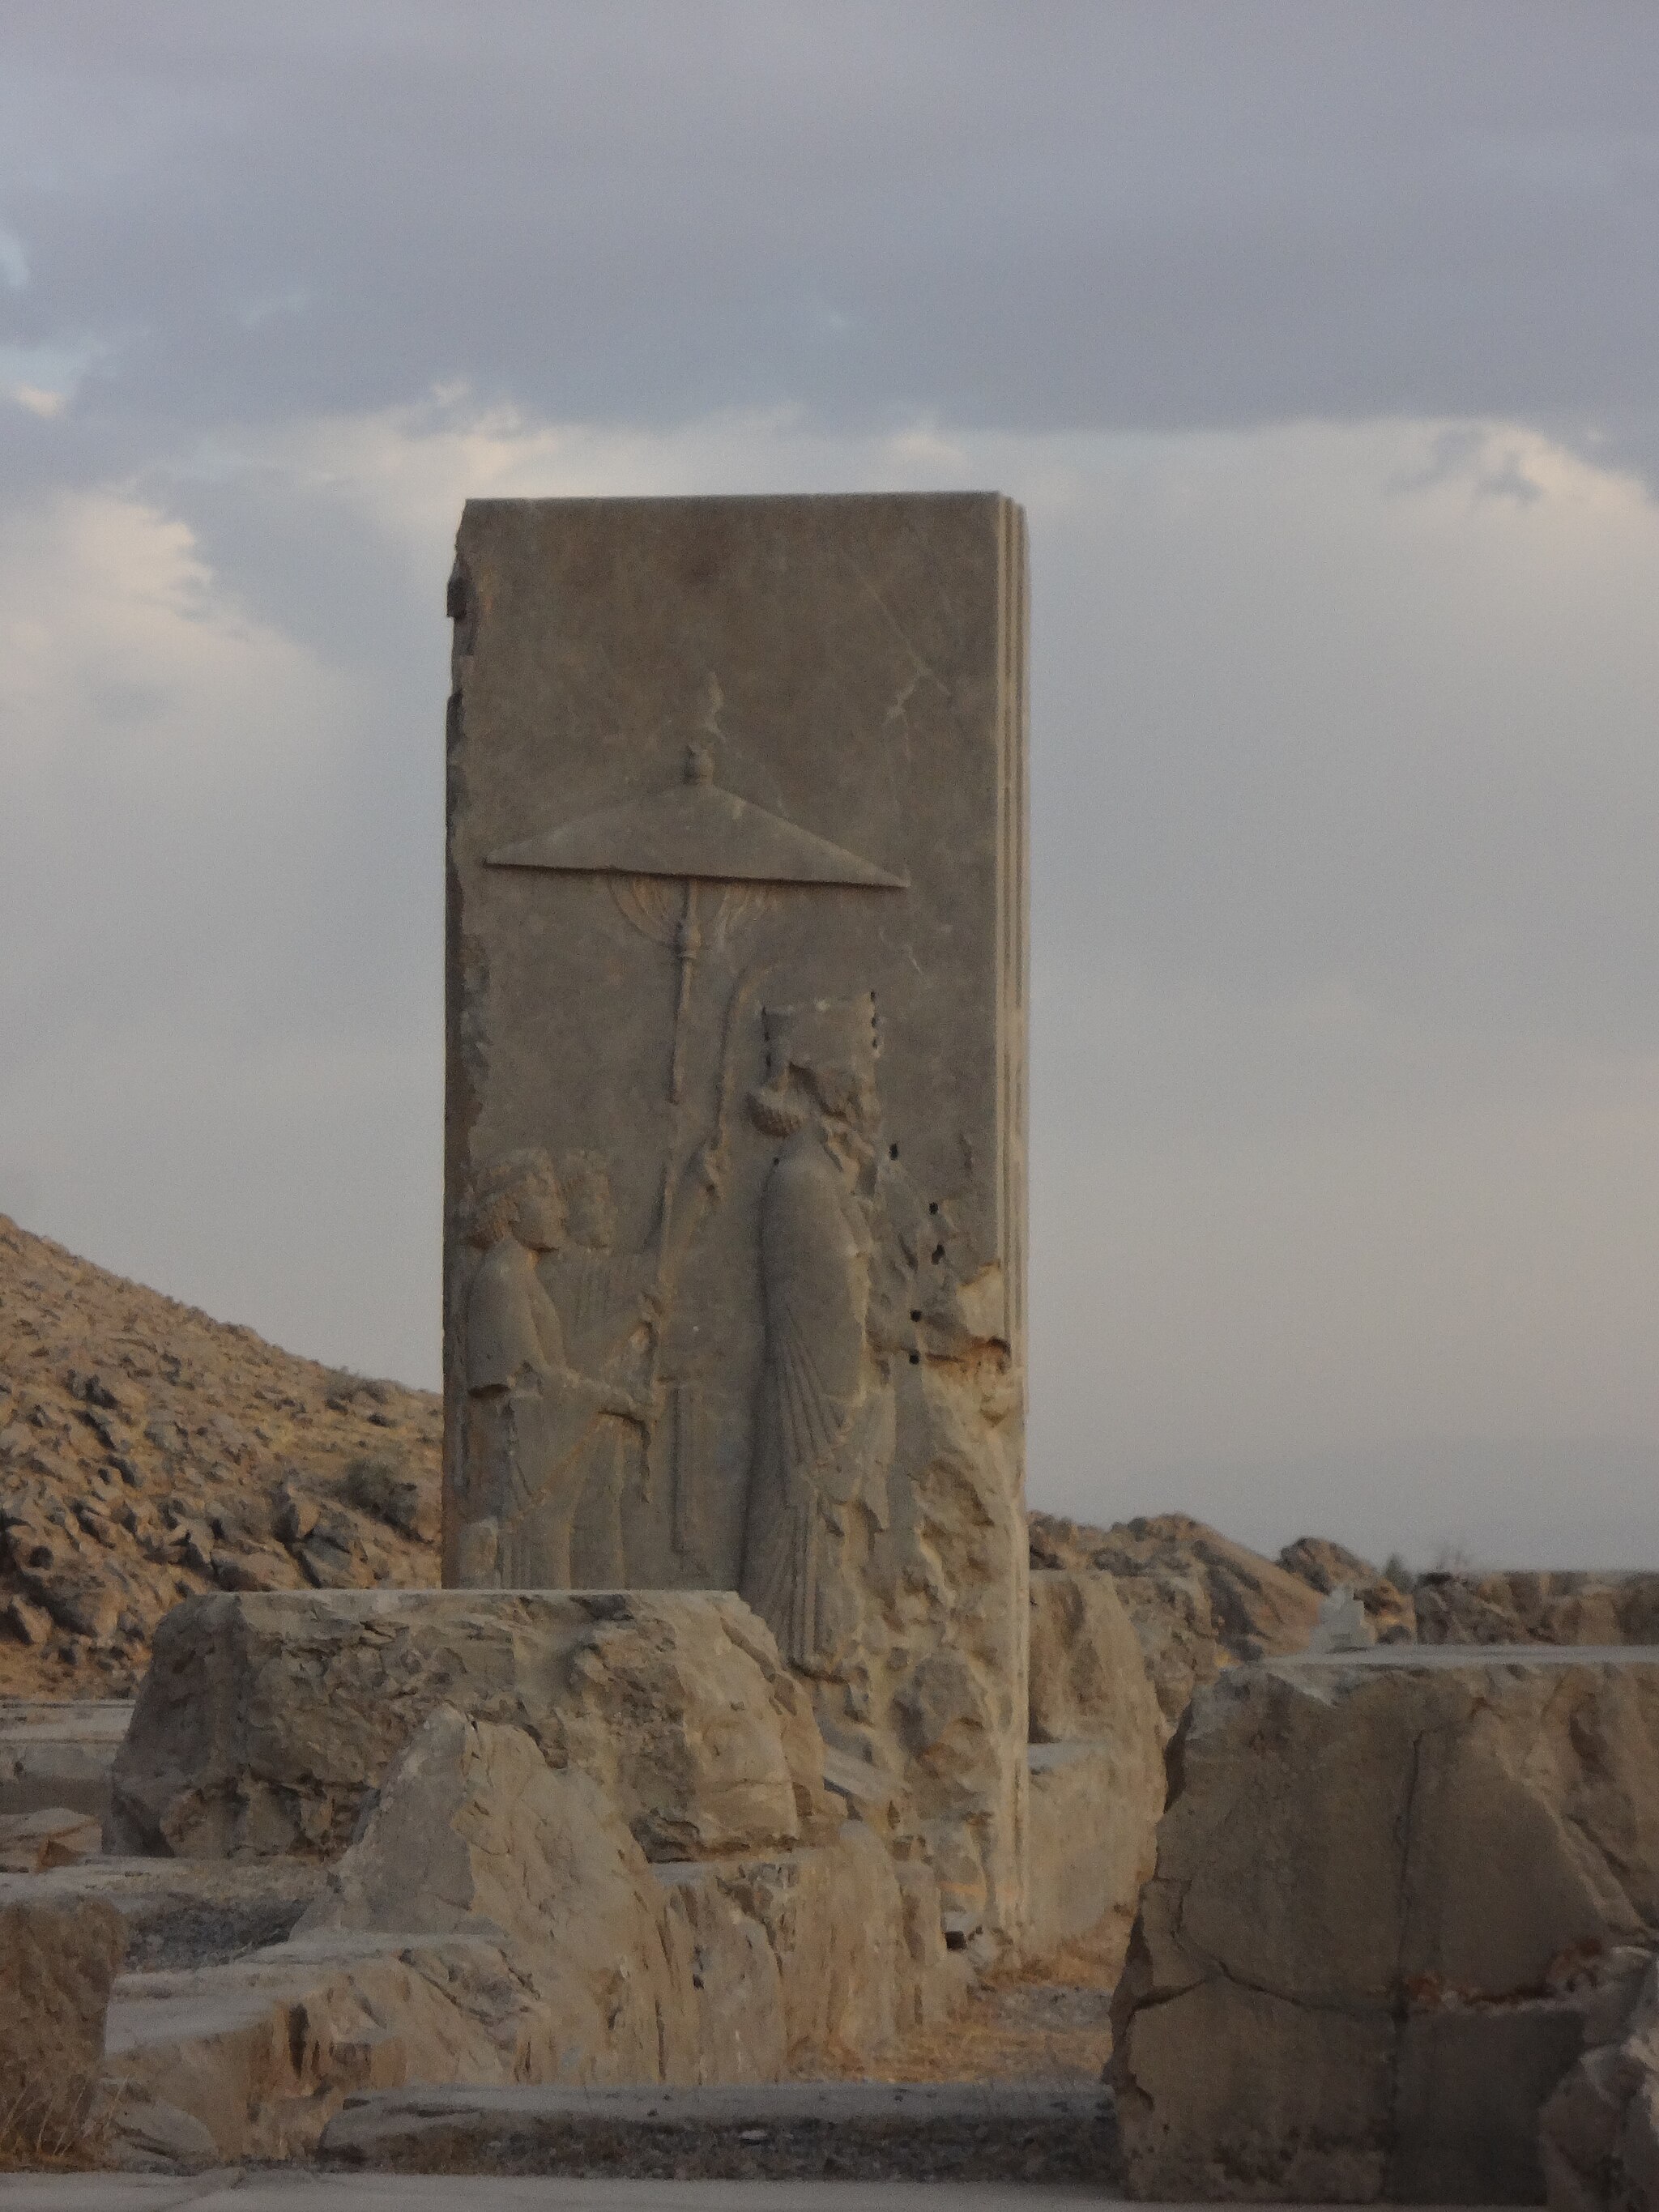
Title: شاه
Date: 2014-07-10 07:19:05
Categories: Self-published work, Cultural heritage monuments in Iran with known IDs, Uploaded via Campaign:wlm-ir, Images from Wiki Loves Monuments in Marvdasht, 2014 in Persepolis, Iran photographs taken on 2014-07-10, Images from Wiki Loves Monuments 2020, Images from Wiki Loves Monuments 2020 in Iran, Relief of Achaemenid king at the doorway of Hadish Palace, Persepolis